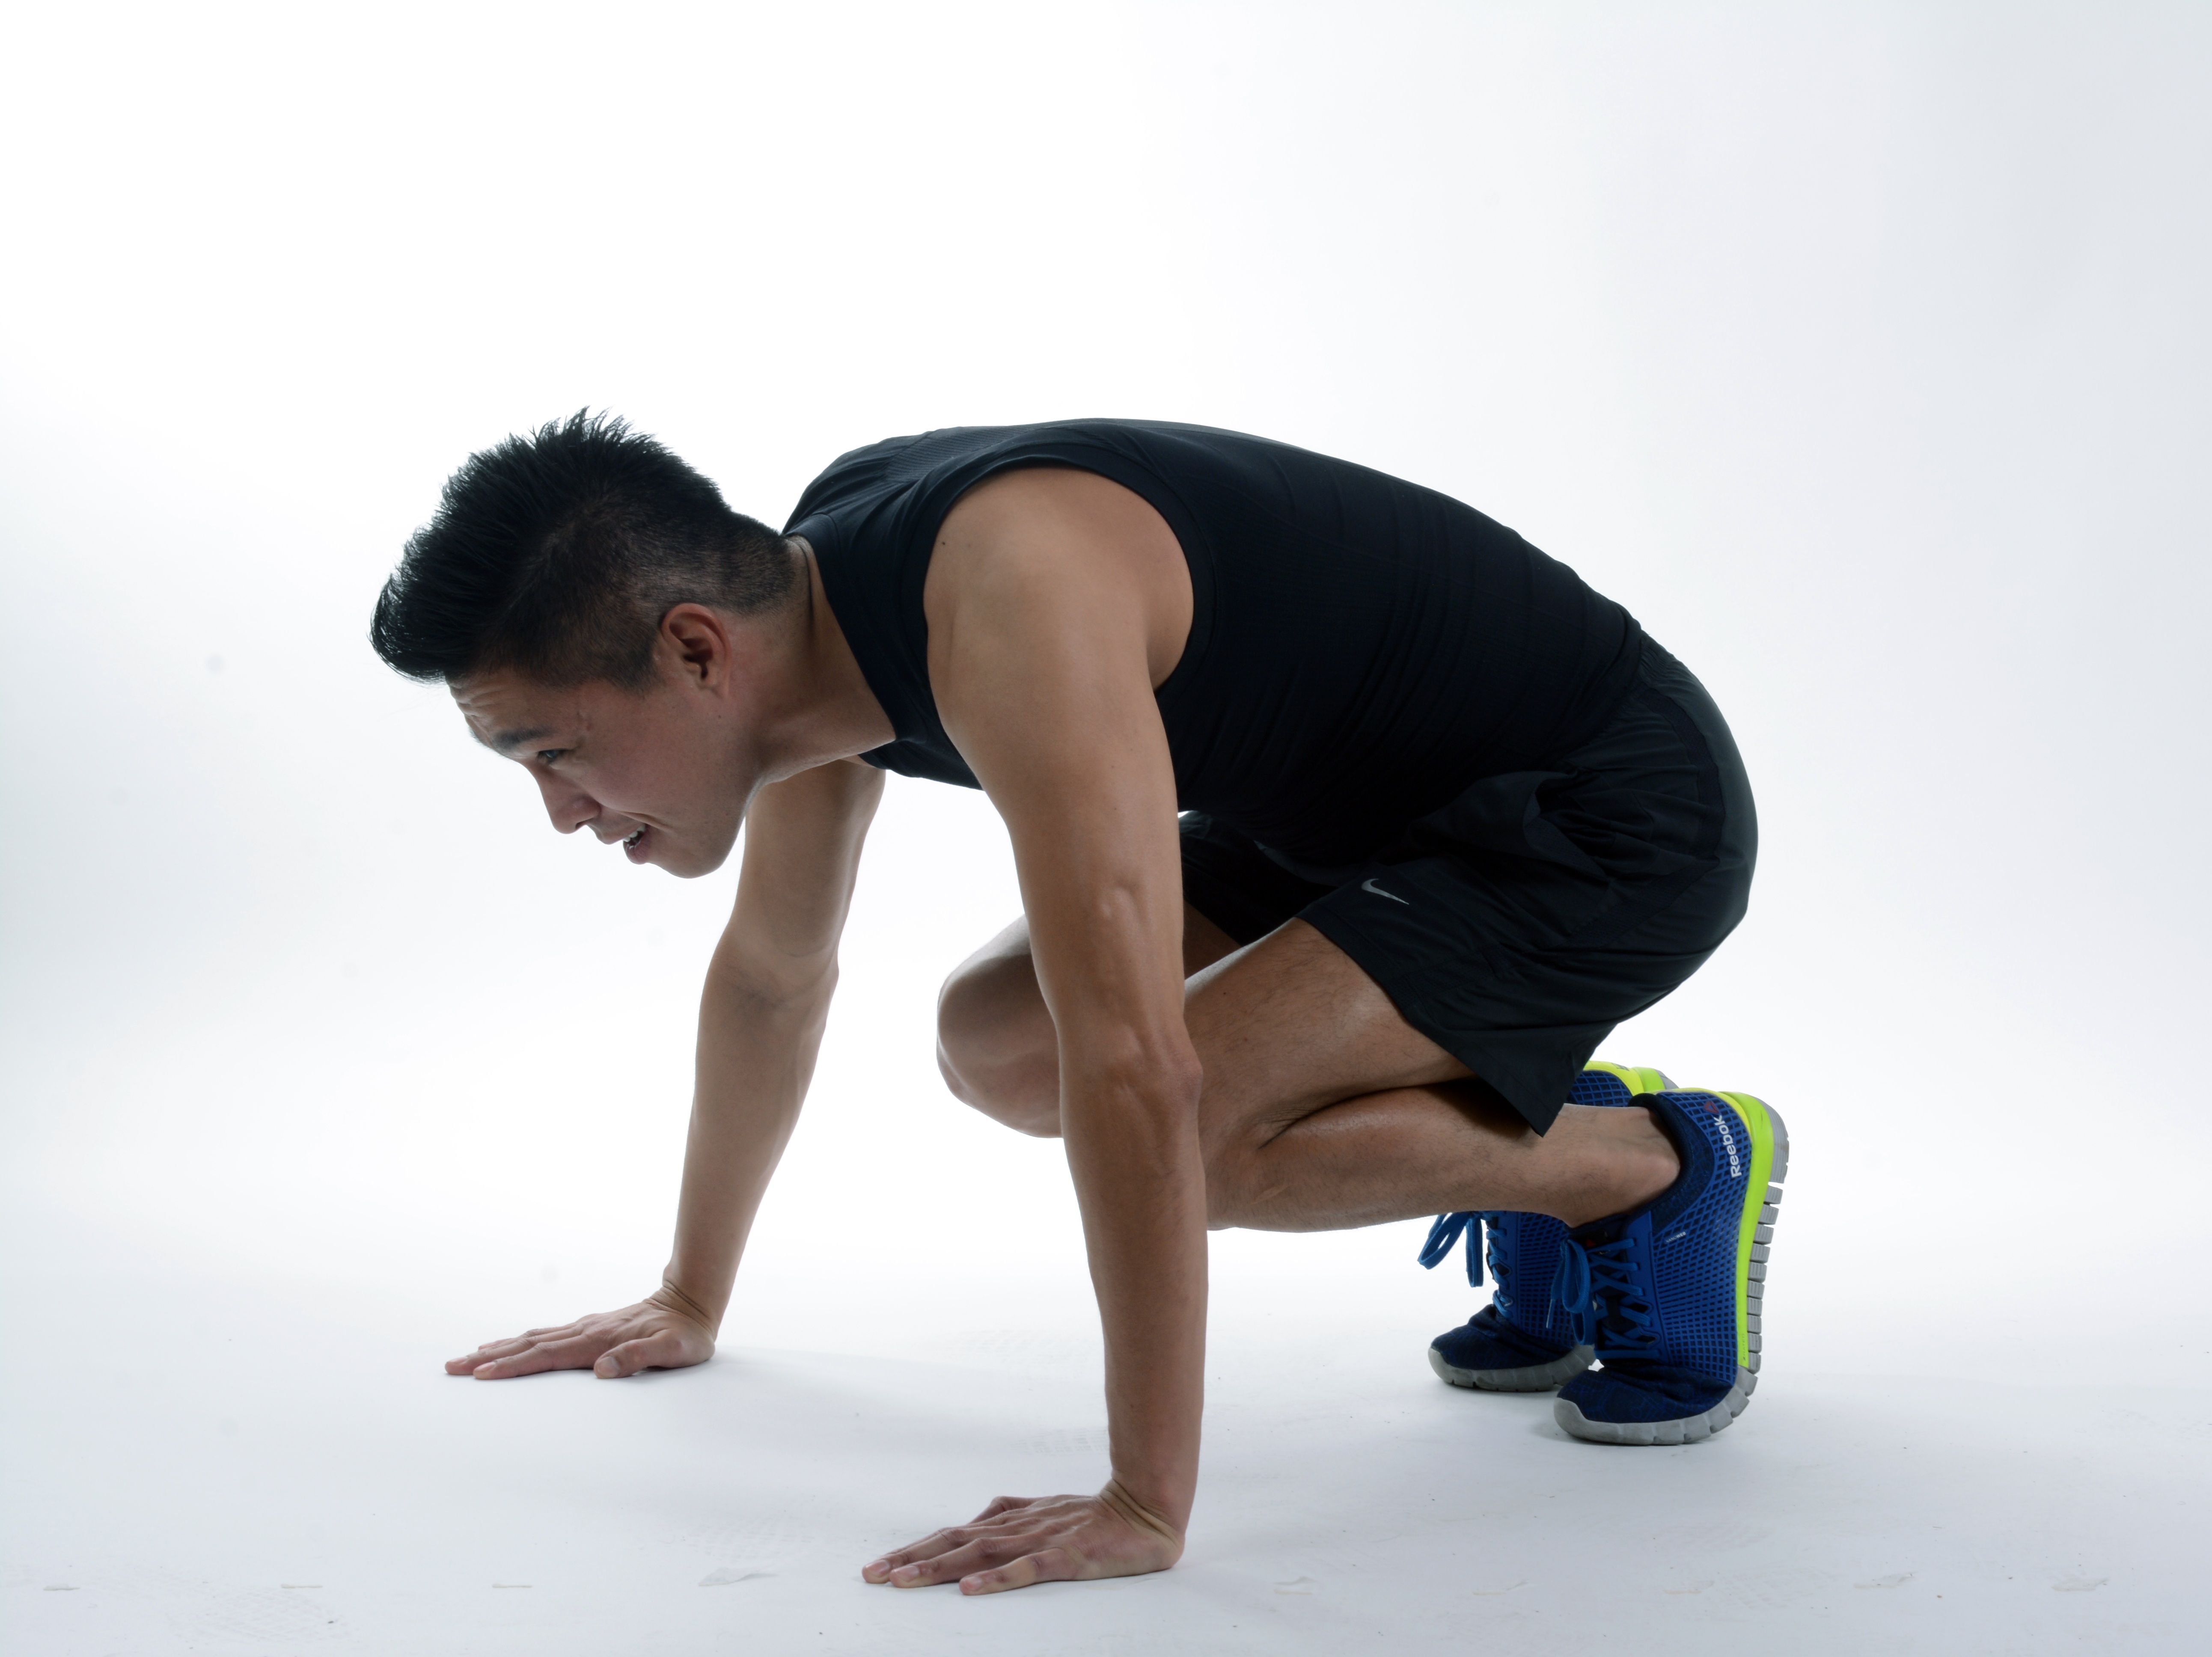
man, sport, jump, leg, sitting, training, exercise, arm, fitness, muscle, human body, shirtless, men, sports, iron, body, lizards, push up, pilates, face man, body man, burpee, human positions, human action, physical fitness, press up